Pall-mall

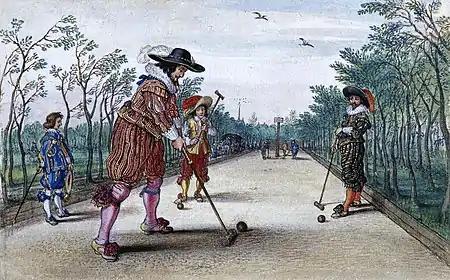
Drawing of a game of "pell-mell" between Frederick V of the Palatinate and Frederick Henry, Prince of Orange, by Adriaen van de Venne, "c." 1620–1626.

Pall-mall, paille-maille, palle-maille, pell-mell, or palle-malle is a lawn game (though primarily played on earth surfaces rather than grass) that was mostly played in the 16th and 17th centuries. It is considered a precursor to croquet.